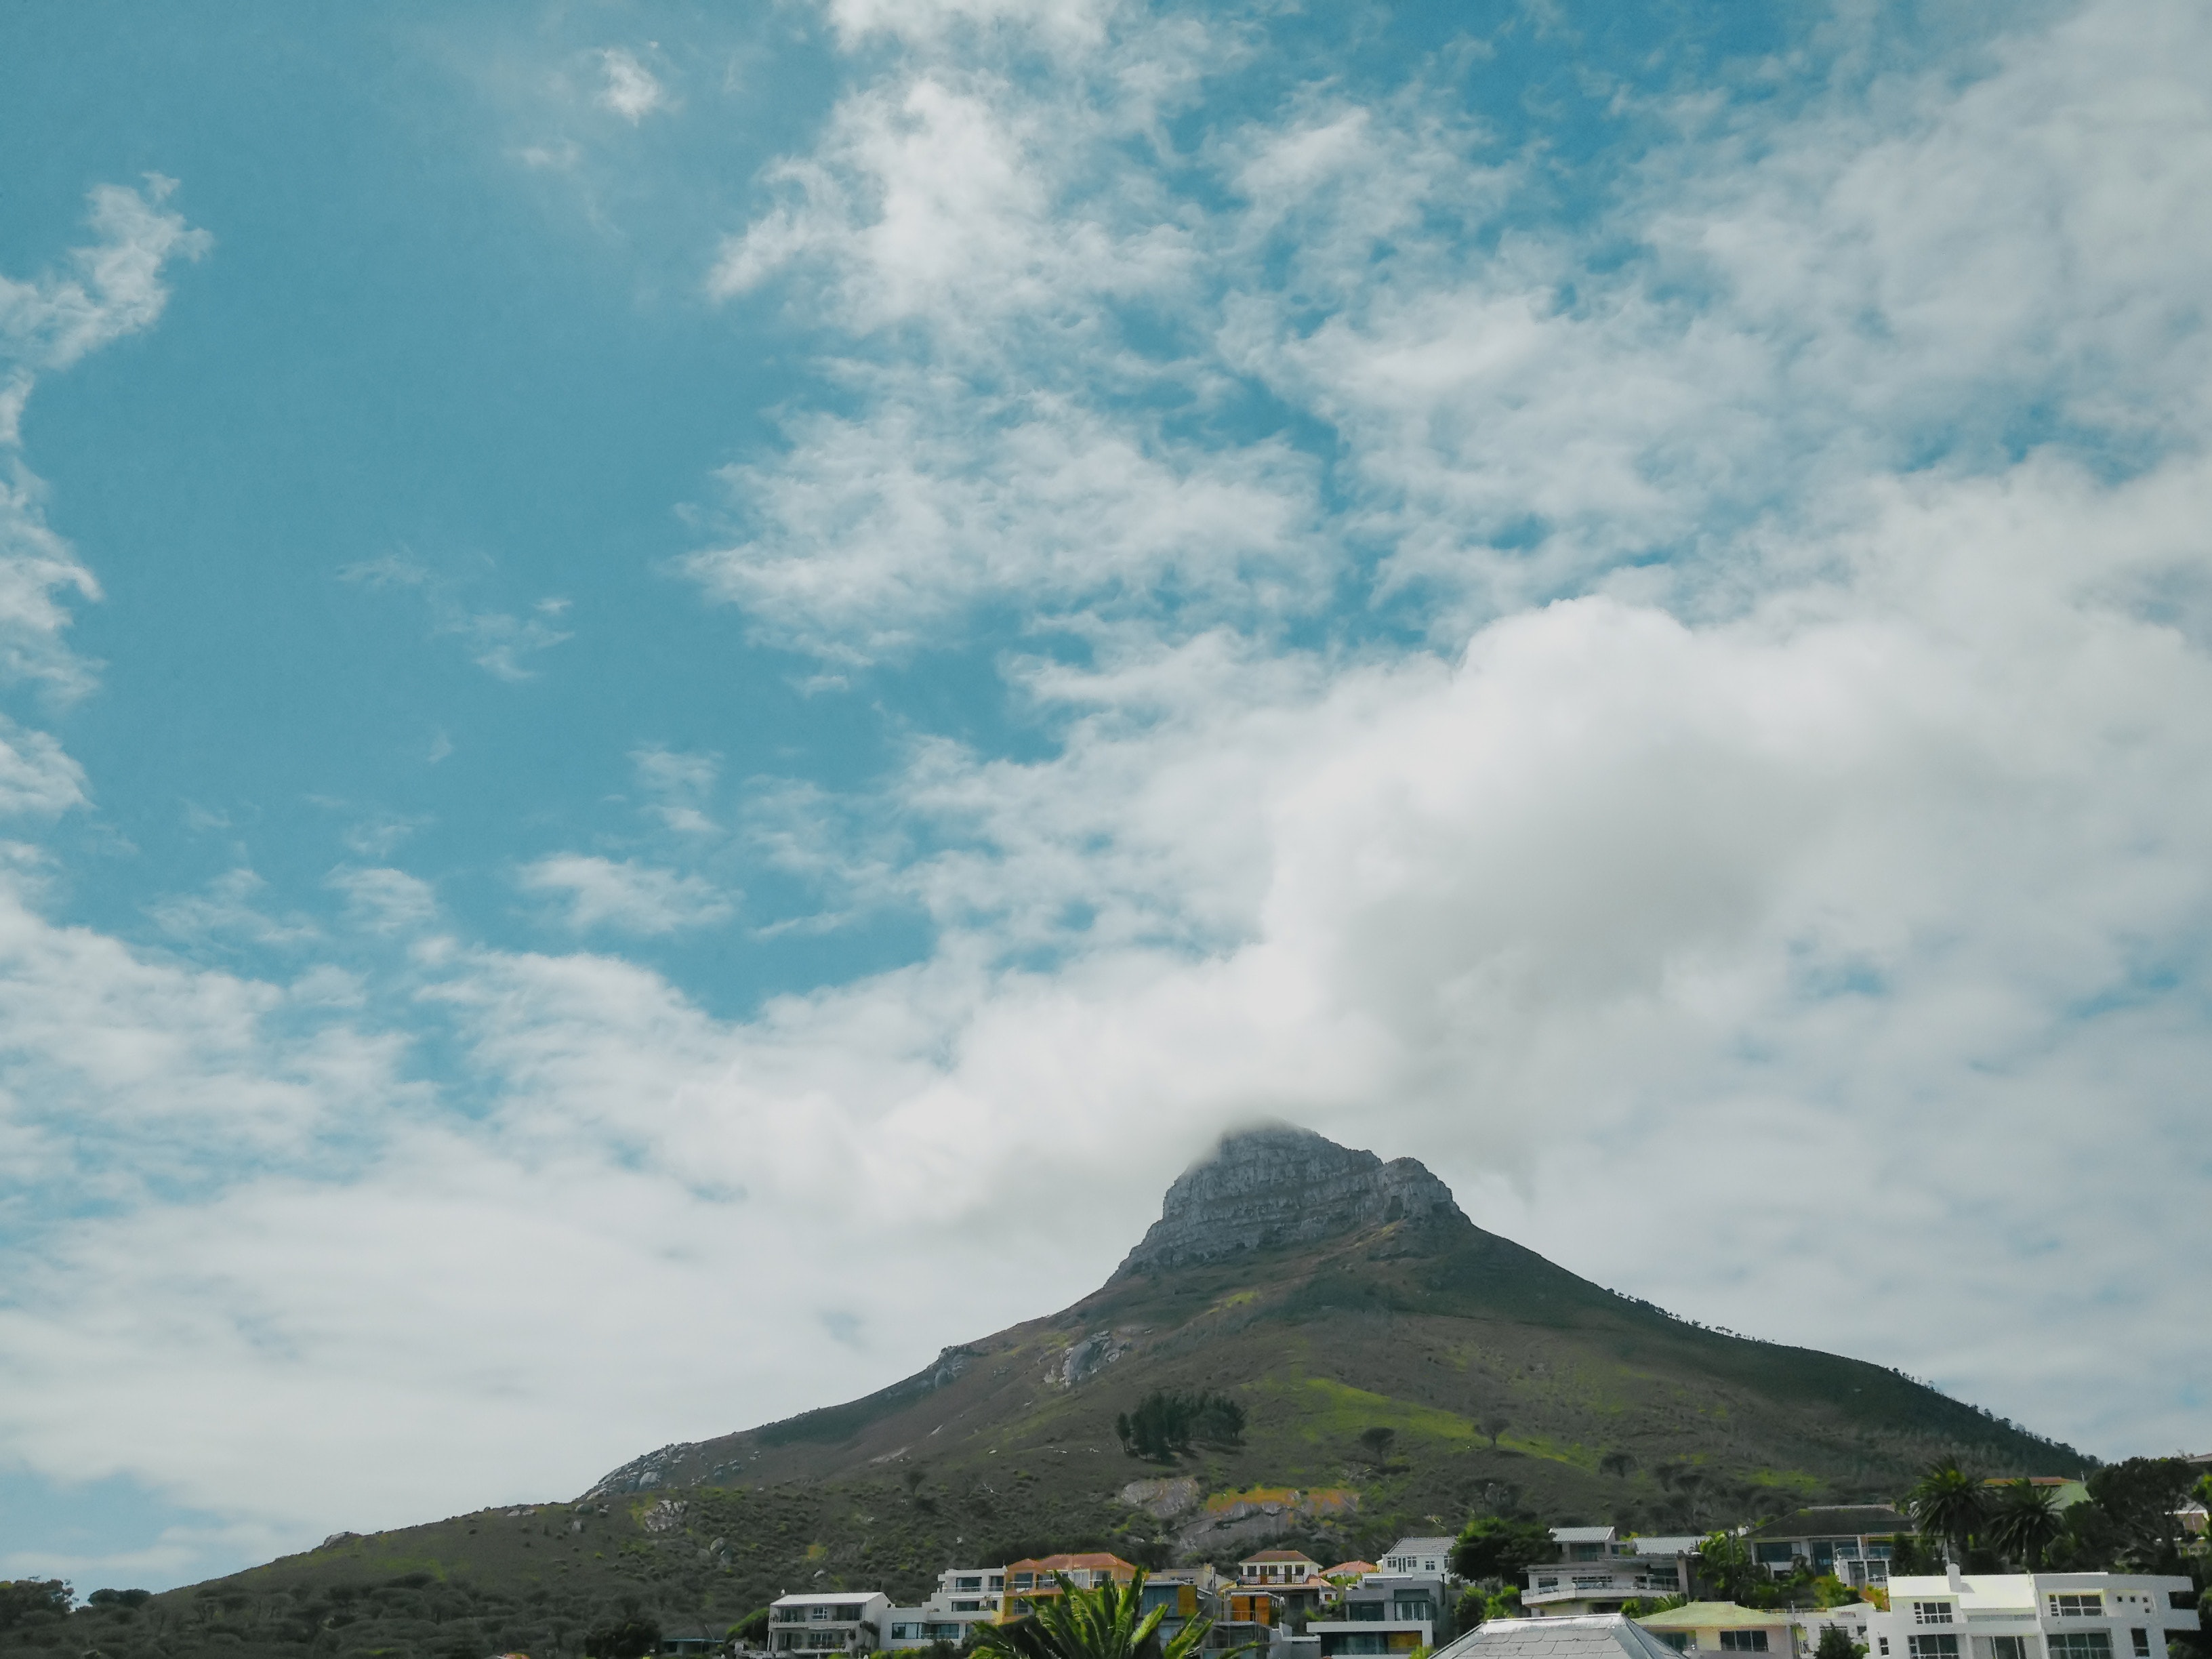
sky, cloud, mountainous landforms, mountain, highland, cumulus, hill, hill station, geological phenomenon, mountain range, tree, meteorological phenomenon, volcanic landform, tourism, landscape, vacation, mount scenery